William Farrar (councillor)

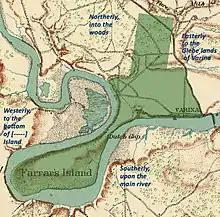
Approximate extent of William Farrar's 2000-acre 1637 land grant in green with boundary descriptions from patent in blue

At the time of his death sometime before June 11, 1637, Farrar was described as being "of Henrico", one of eight shires established in Virginia three years previously. By the time of his death, he had established his headright to a 2000 acre land patent at a site that included Dutch Gap and the former settlement of Henrico. The payment for the cost of transporting these colonists would have resulted in a 2000 acre headright at 50 acres a head. However, "Garland" never arrived in Jamestown because it was damaged in a hurricane while en route. Instead of proceeding to Virginia, the "Garland"s captain, William Wye left the remaining passengers in Bermuda and sailed the repaired ship directly back to England. who were named in the patent. After Farrar's death, the headright was repatented to his oldest son, his namesake who was about twelve years old at the time, by John Harvey, who had returned from England and resumed his role as colony's governor.